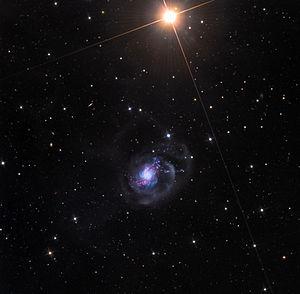
NGC 3310 est une galaxie spirale intermédiaire de grand style située dans la constellation de la Grande Ourse à environ 45 millions d'années-lumière de la Voie lactée. Elle a été découverte par l'astronome germano-britannique William Herschel en 1789. Certains classent cette galaxie comme une spirale barrée, mais on ne voit pas de barre sur les images de NGC 3310.